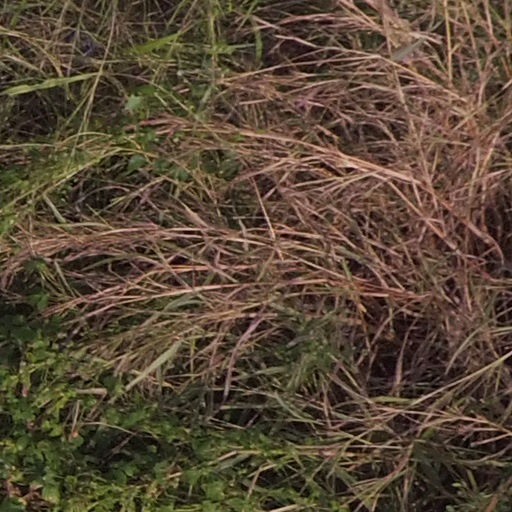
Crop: maize; corn